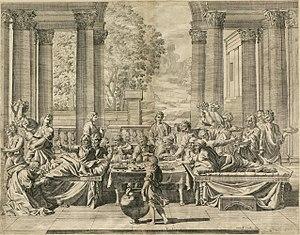
Les Sept Sacrements est une série de peintures réalisée par Nicolas Poussin à Rome et en partie à Paris entre 1636 et 1642 pour son mécène Cassiano dal Pozzo. Elle constitue l'un des chefs-d'œuvre du peintre. La série est aujourd'hui dispersée entre trois musées anglais et américains. Cet ensemble a été suivi d'une seconde série peinte pour Paul Fréart de Chantelou entre 1644 et 1648 et aujourd'hui conservée à la National Galleries of Scotland.